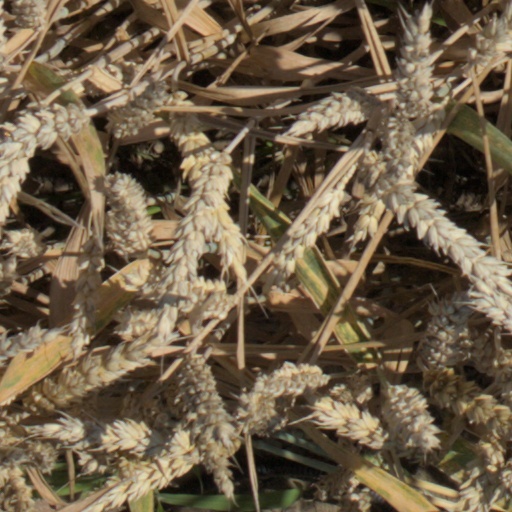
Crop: wheat